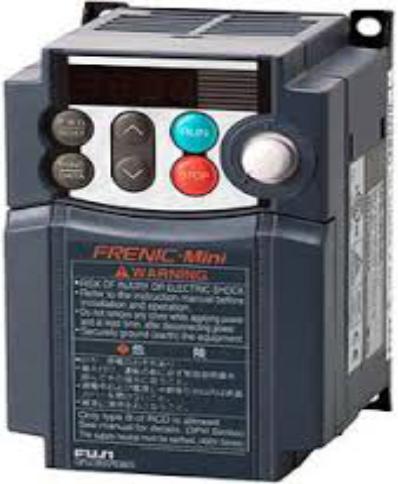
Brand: Fuji Electric
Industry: Electronic